Charles de Wailly

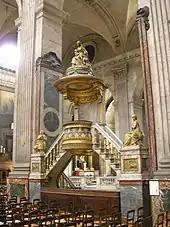
The pulpit, Saint-Sulpice, Paris, 1788-89

In 1772, he was named site architect of the Château de Fontainebleau, jointly with Marie-Joseph Peyre. The following year, he was authorized to leave for a long stay in Genoa, to redecorate the seventeenth-century palace of Cristoforo Spinola in the Strada Nuova, working in tandem with Andrea Tagliafichi: the building was badly damaged in 1942. He was to return on several occasions to work in Italy.